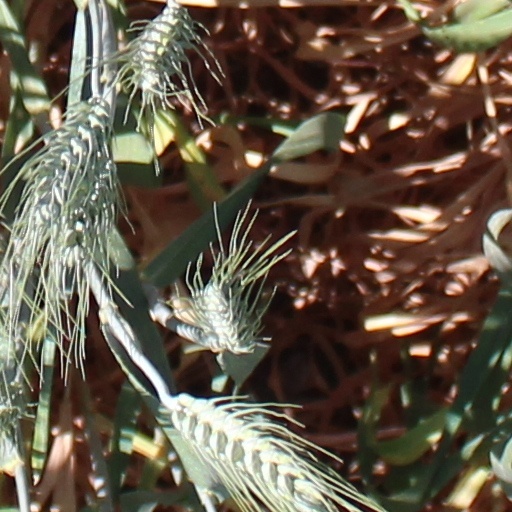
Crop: wheat